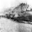
Label: house